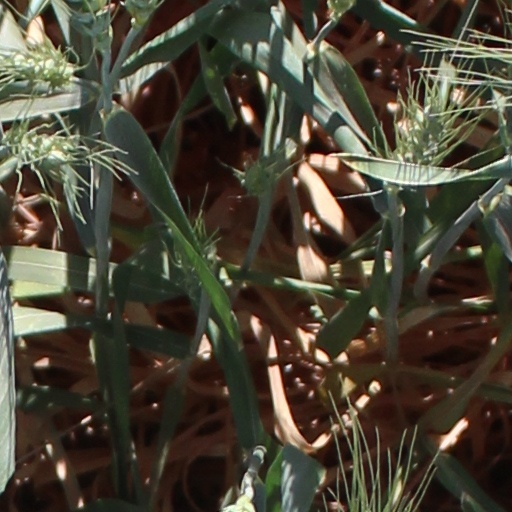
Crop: wheat